Carl Friedrich Flemming

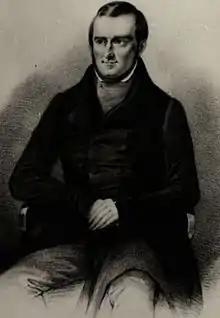

Carl Friedrich Flemming (27 December 1799 – 27 January 1880) was a German psychiatrist born in Jüterbog. He was the father of cellular biologist Walther Flemming (1843-1905).